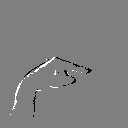
ASL letter: g